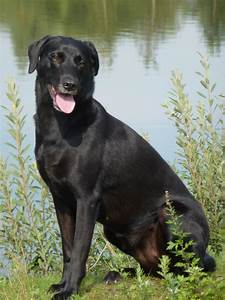
Label: dog